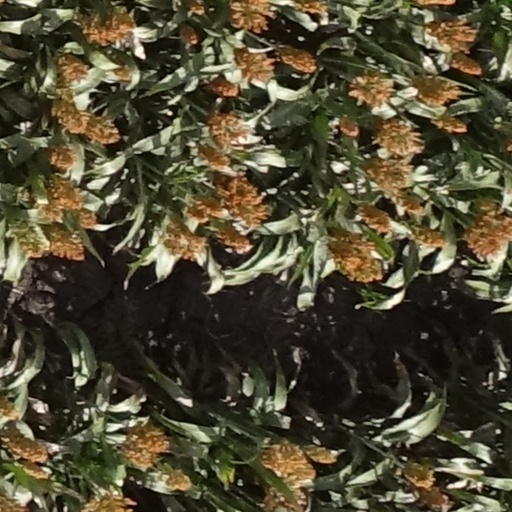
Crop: sorghum